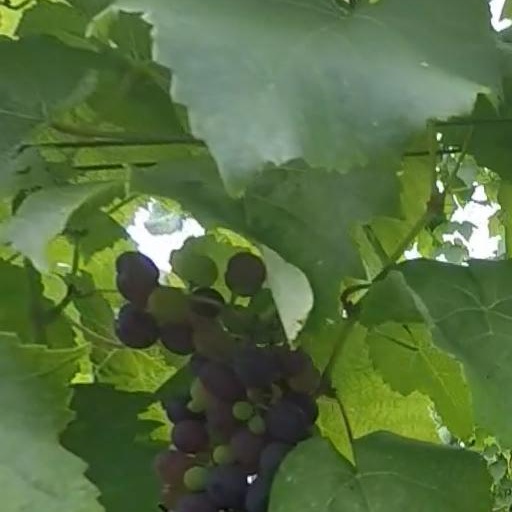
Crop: grape